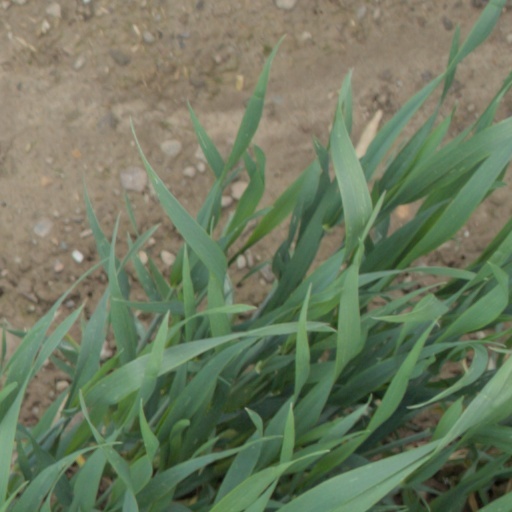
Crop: wheat